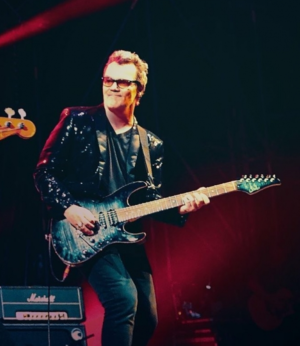
Axel Bauer guitariste
Axel Bauer est un chanteur, auteur-compositeur, guitariste et acteur français, né le 7 avril 1961 à Paris.